Constitution of Norway

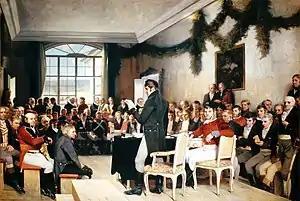
The Constituent Assembly at Eidsvoll in May 1814

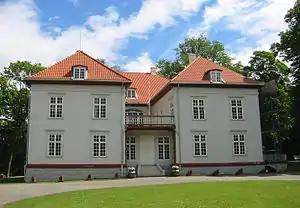
"Eidsvollsbygningen", the site of the drafting of the Constitution

Until 1814, Norway was part of the Kingdom of Denmark–Norway. Following the defeat of Napoleon's troops at the Battle of Leipzig in October 1813, the Treaty of Kiel of January 1814 ceded Norway to Sweden. In response, the Crown Prince of Denmark–Norway and resident viceroy in Norway, Christian Frederik, started a Norwegian independence movement. The most likely goal of the young Crown Prince was reunification with Denmark. His initiative was successful, and a national assembly at Eidsvoll Manor was called. The assembled representatives were elected by the congregations of the state church and by military units throughout Norway. They convened at the Eidsvoll Manor on 10 April. The constitution was written during five weeks of the spring of 1814. It was ratified by the assembly on 16 May, and signed the following day. The latter date is now celebrated as the Norwegian Constitution Day.